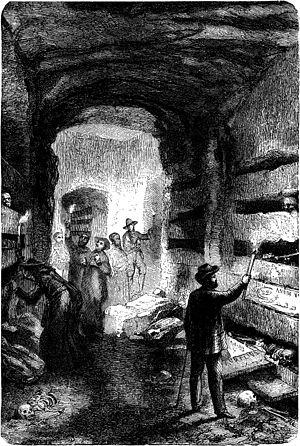
Les Catacombes San Gennaro sont des centres souterrains d'enterrements paléochrétiens, situés à Naples, en Italie. Elles se trouvent dans la partie nord de la ville, dans le versant qui conduit à Capodimonte. Le lieu se trouve facilement identifié par la grande église de Madre del Buon Consiglio.